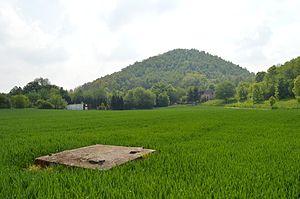
Terril du charbonnage de Petite Bacnure, et puits au Bouxthay (""Bure del Bance""
La Société anonyme des Charbonnages de la Grande Bacnure est une ancienne société charbonnière de la région de Liège, dont la concession se situait en aval de Liège en rive gauche de la Meuse sur les territoires des anciennes communes de Liège, Vottem, et Herstal.